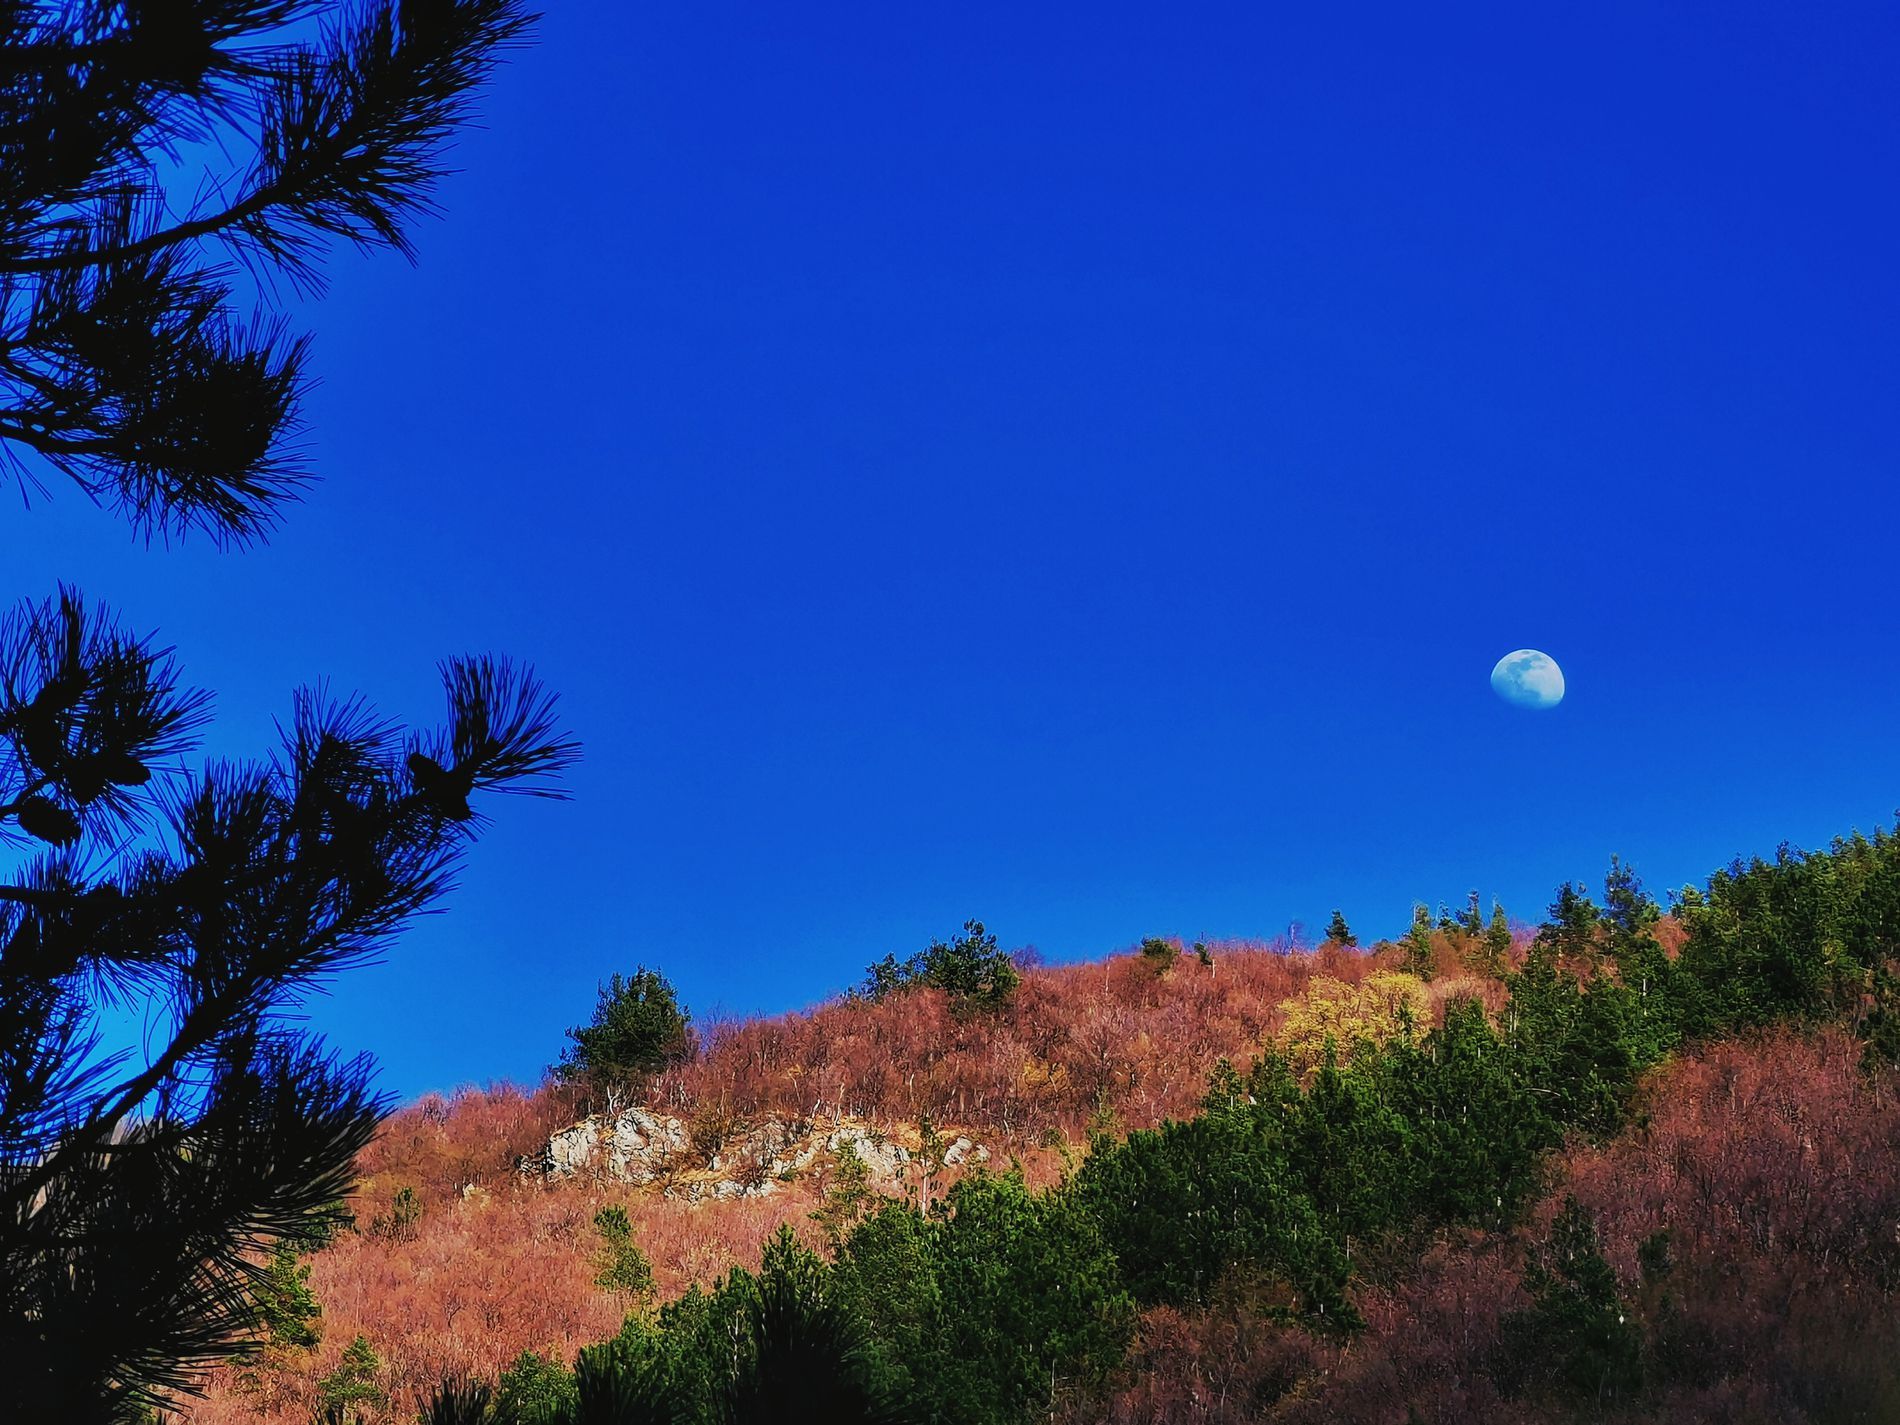
Autumn Ridge.
This image features a hillside with a mix of autumn and green trees, in the background there is a dark blue sky with a moon rising.
This is an eye-level shot showing a rugged hill in autumn. The hill has a mix of green trees and orange-brown leaves, reflecting the season's change. The deep purple-blue sky gives the scene a dreamy feel. A lone moon hangs above, adding to the peaceful mood. The soft colors create a calm and soothing feeling.
Labels: Plant, Tree, Vegetation, Nature, Outdoors, Scenery, Sky, Night, Landscape, Land, Woodland, Conifer, Grove, Wilderness, Fir, Astronomy, Moon, Grass, Pine, Slope, Rock, Horizon, Summer, Cloud, Field, Grassland, Mountain, Mountain Range, Jungle
Camera: HUAWEI VOG-L29
Aperture: F3.4
Exposure: 1/609 sec
ISO: 50
Focal length: 14.5 mm